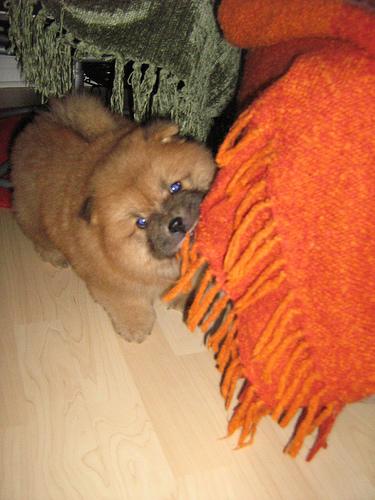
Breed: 329-n000119-chow